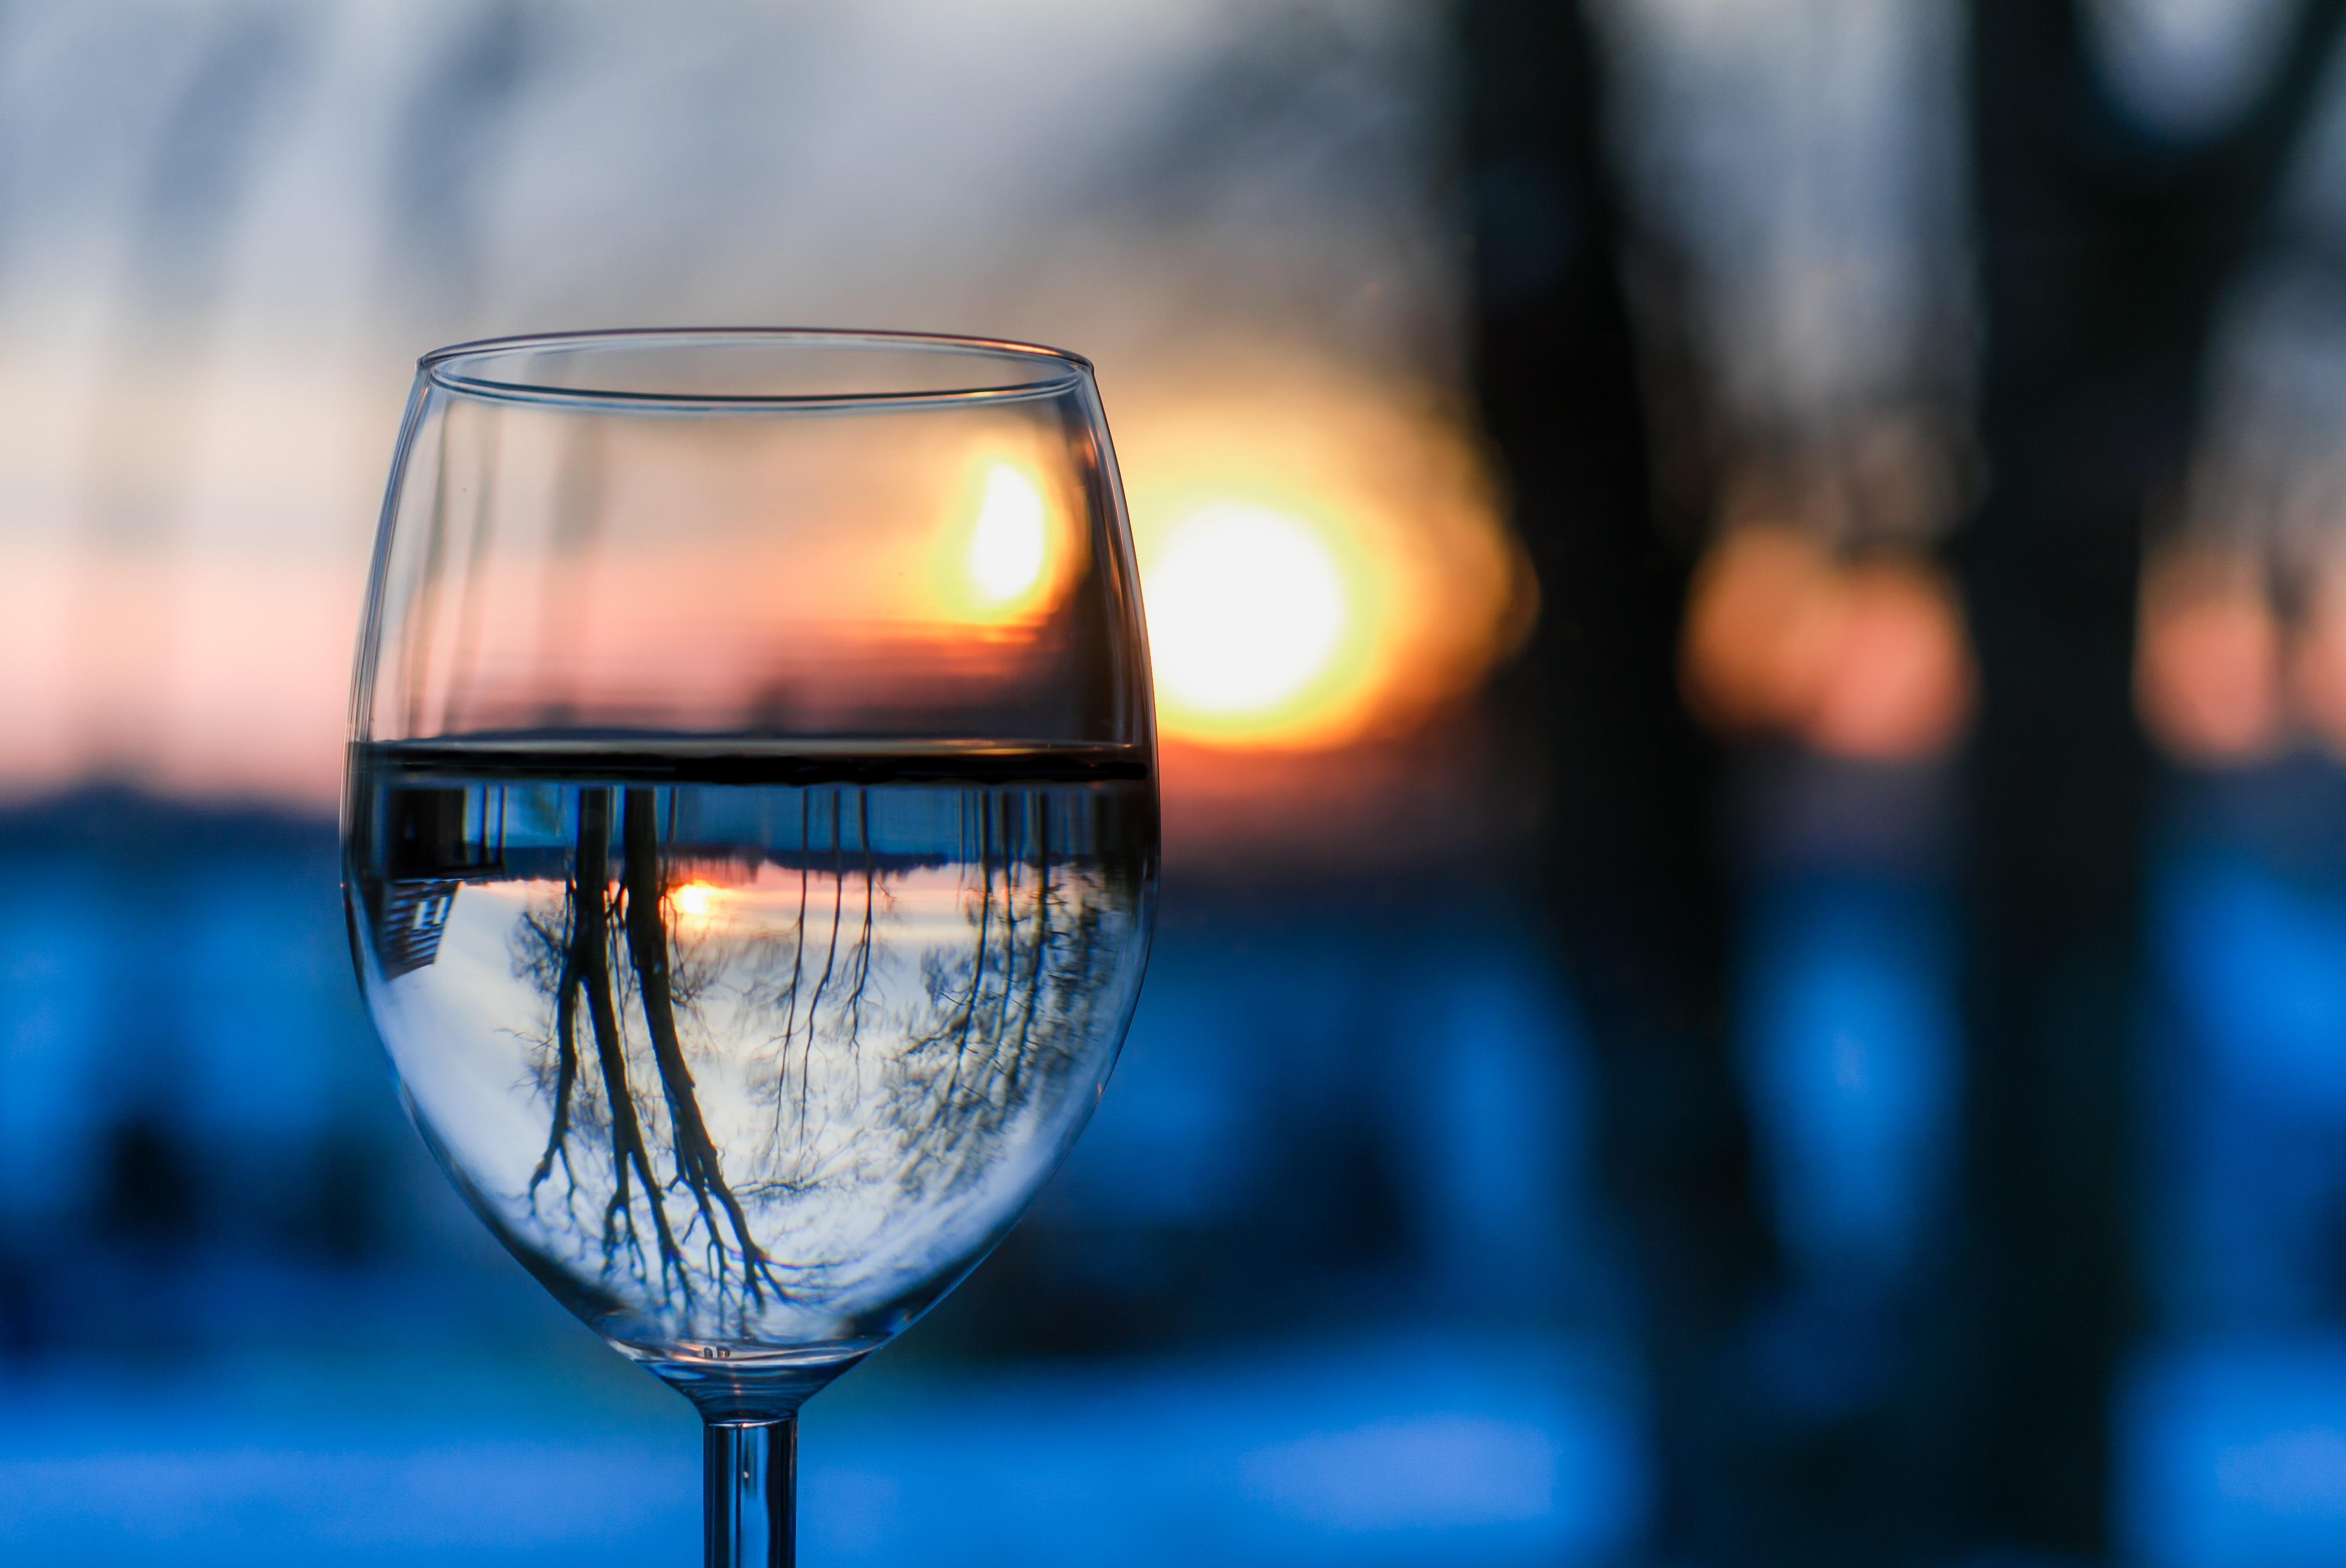
landscape, water, nature, snow, cold, winter, light, sun, sunset, wine, glass, country, orange, reflection, color, weather, drink, blue, yellow, lighting, season, material, alcohol, wine glass, winter landscape, outdoors, mirror, stemware, distilled beverage, drinkware